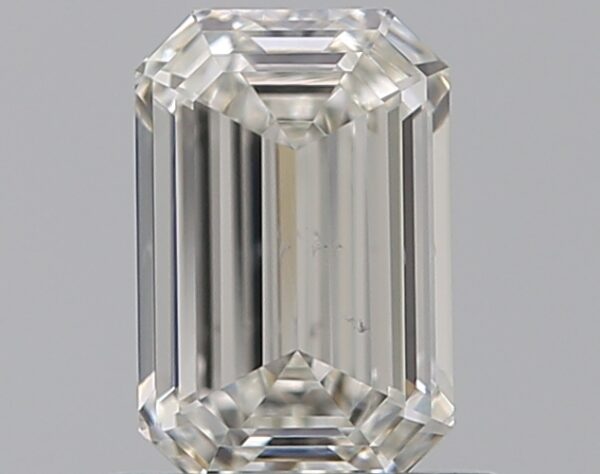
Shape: emerald
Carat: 0.75
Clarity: SI1
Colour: H
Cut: EX
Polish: VG
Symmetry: VG
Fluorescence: N
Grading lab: GIA
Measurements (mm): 6.54 x 4.29 x 2.61